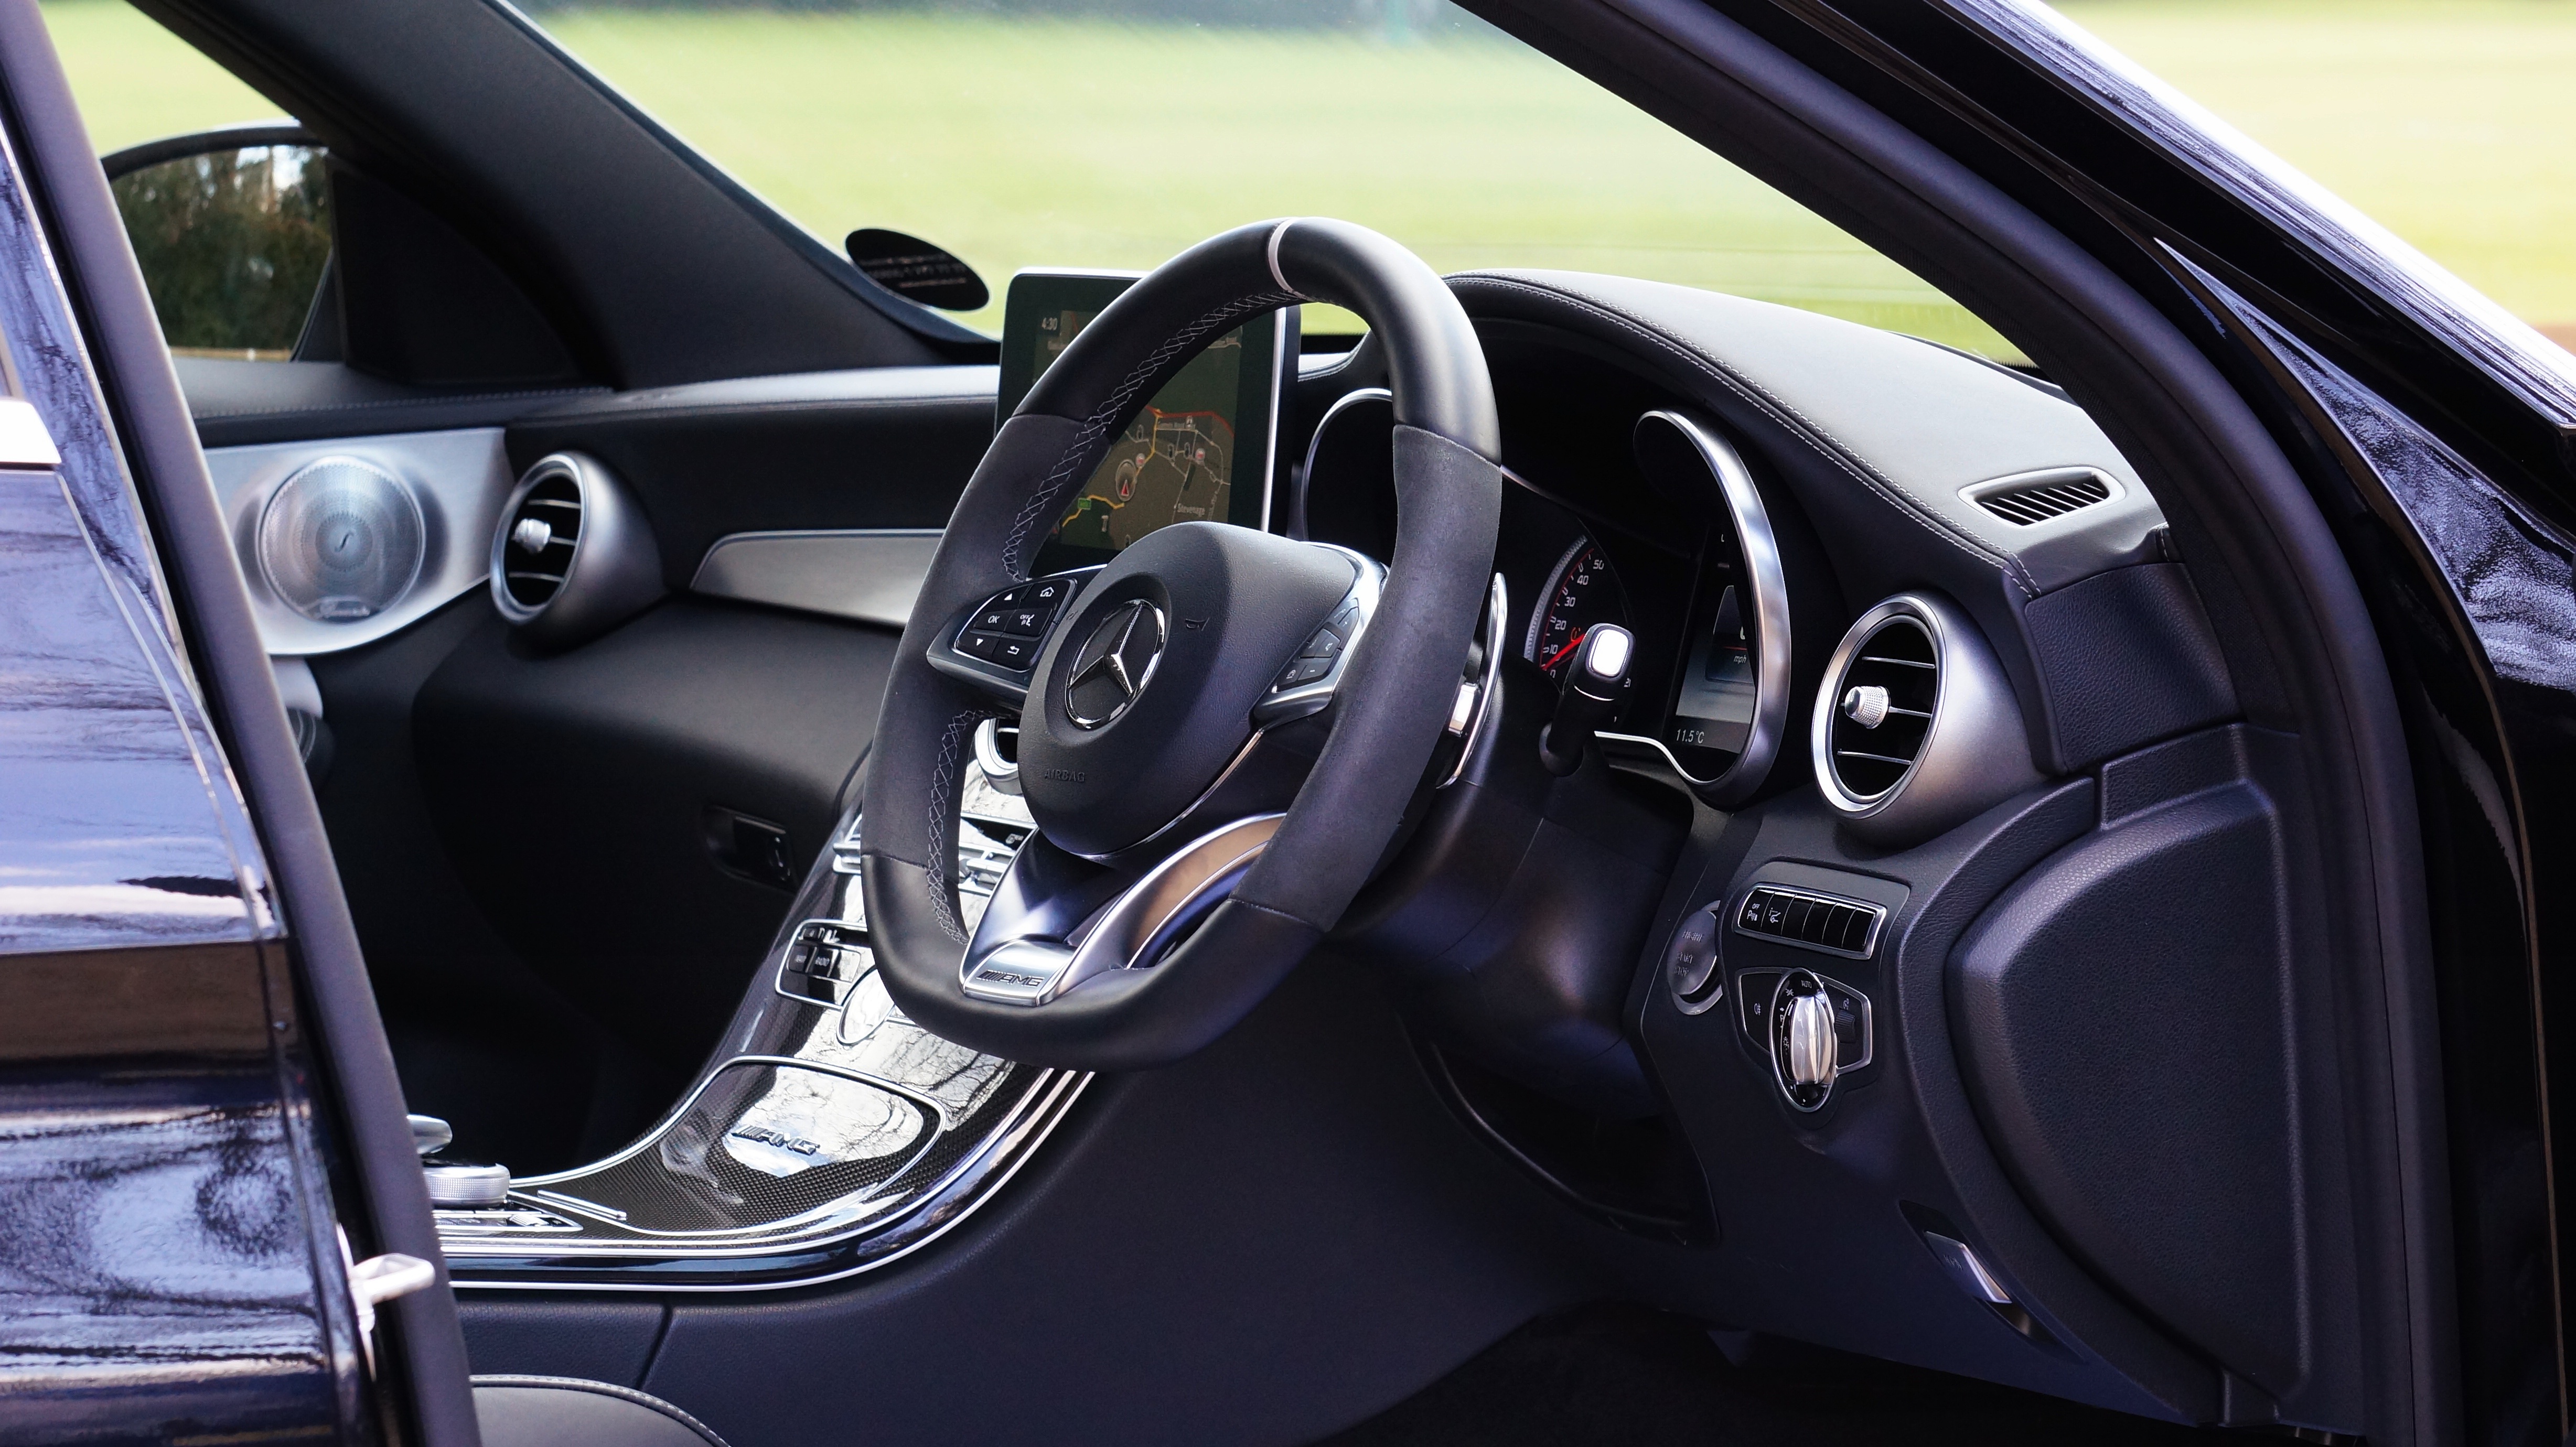
sport, car, wheel, automobile, transportation, transport, red, vehicle, drive, auto, steering wheel, modern, sports car, supercar, power, luxury, design, motor, sedan, style, elegant, mercedes, class, expensive, fast, mercedes benz, land vehicle, automobile make, automotive exterior, automotive design, luxury vehicle, executive car